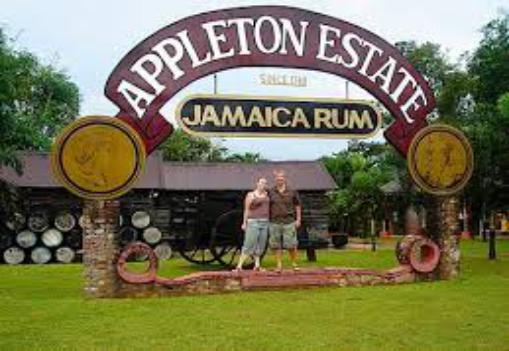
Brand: Appleton Estate
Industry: Food